Miroslav Raduljica

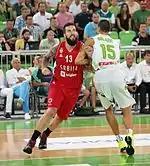
Miroslav Raduljica (left) vs Jure Balažič

Raduljica played with the Serbian junior national teams and with them he won gold medals at the 2005 FIBA Europe Under-18 Championship, the 2007 FIBA Under-19 World Championship, and the 2008 FIBA Europe Under-20 Championship (where he was named the MVP).